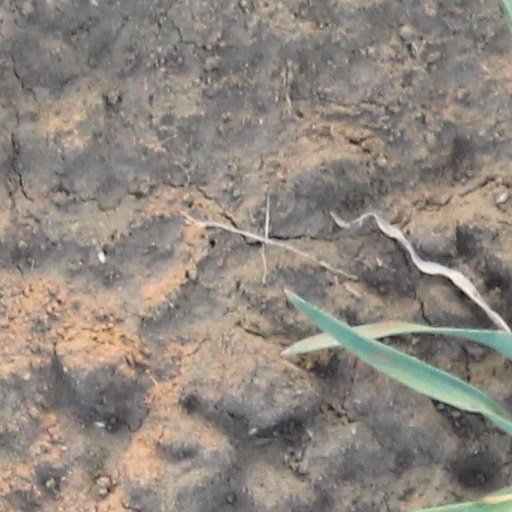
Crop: wheat